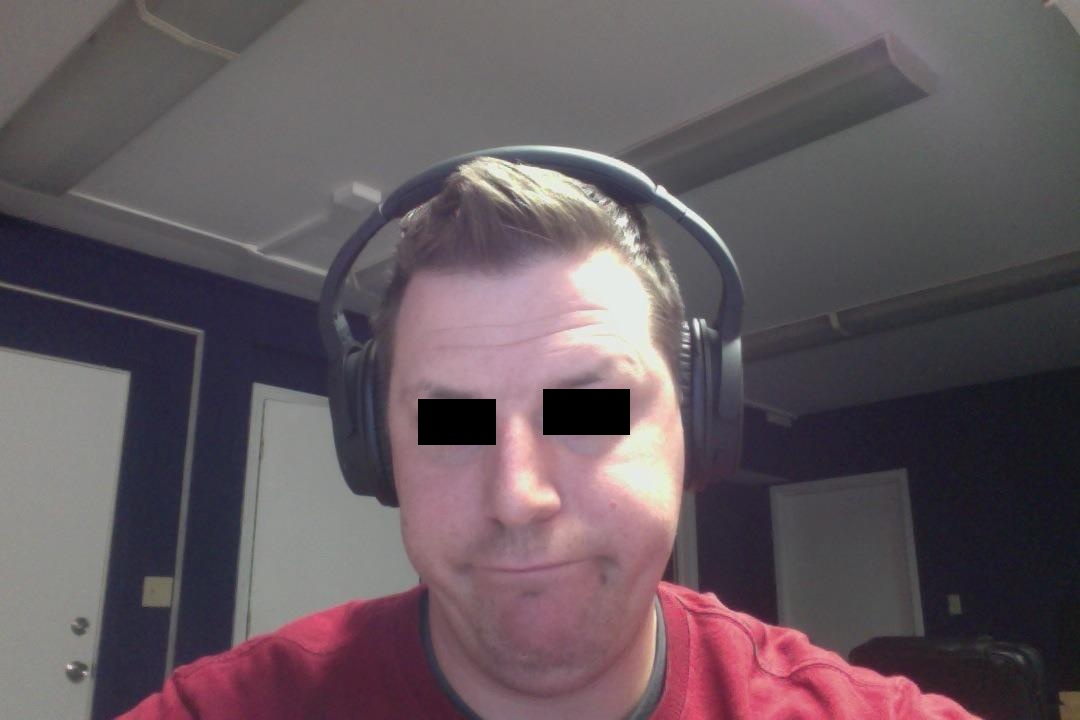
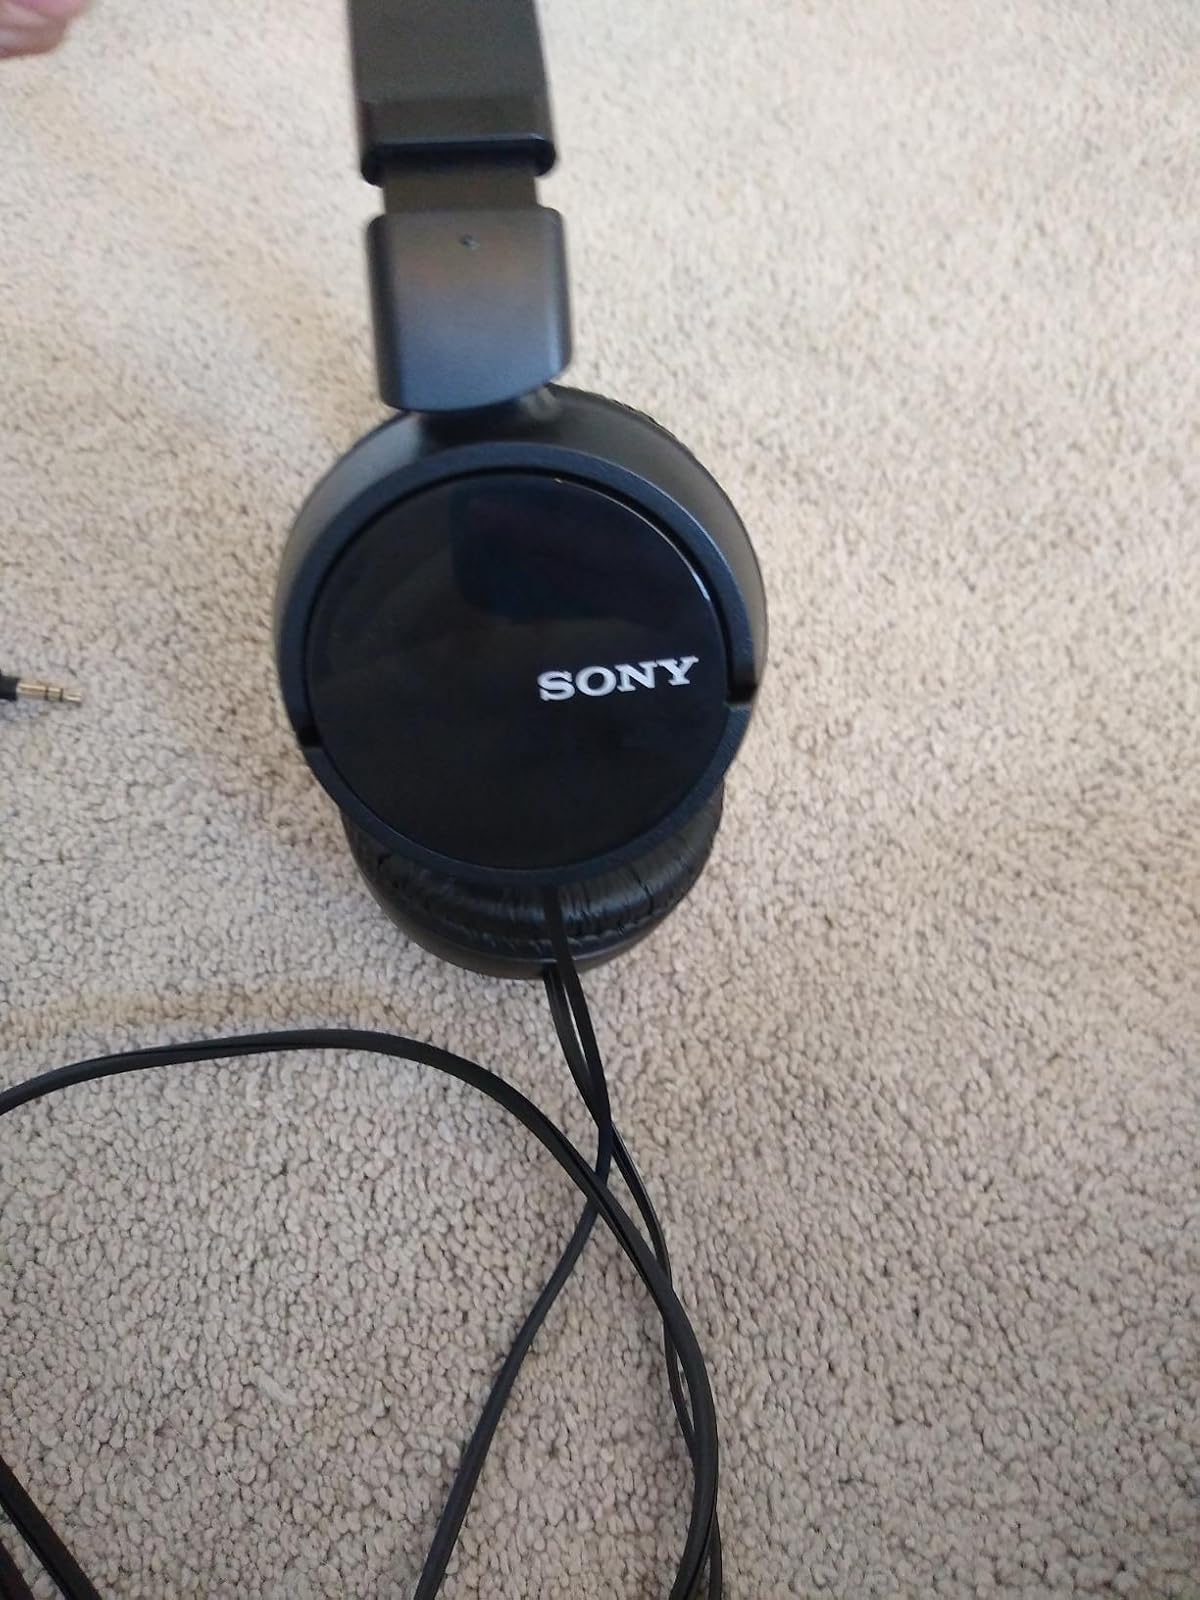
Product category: headphones
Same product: no